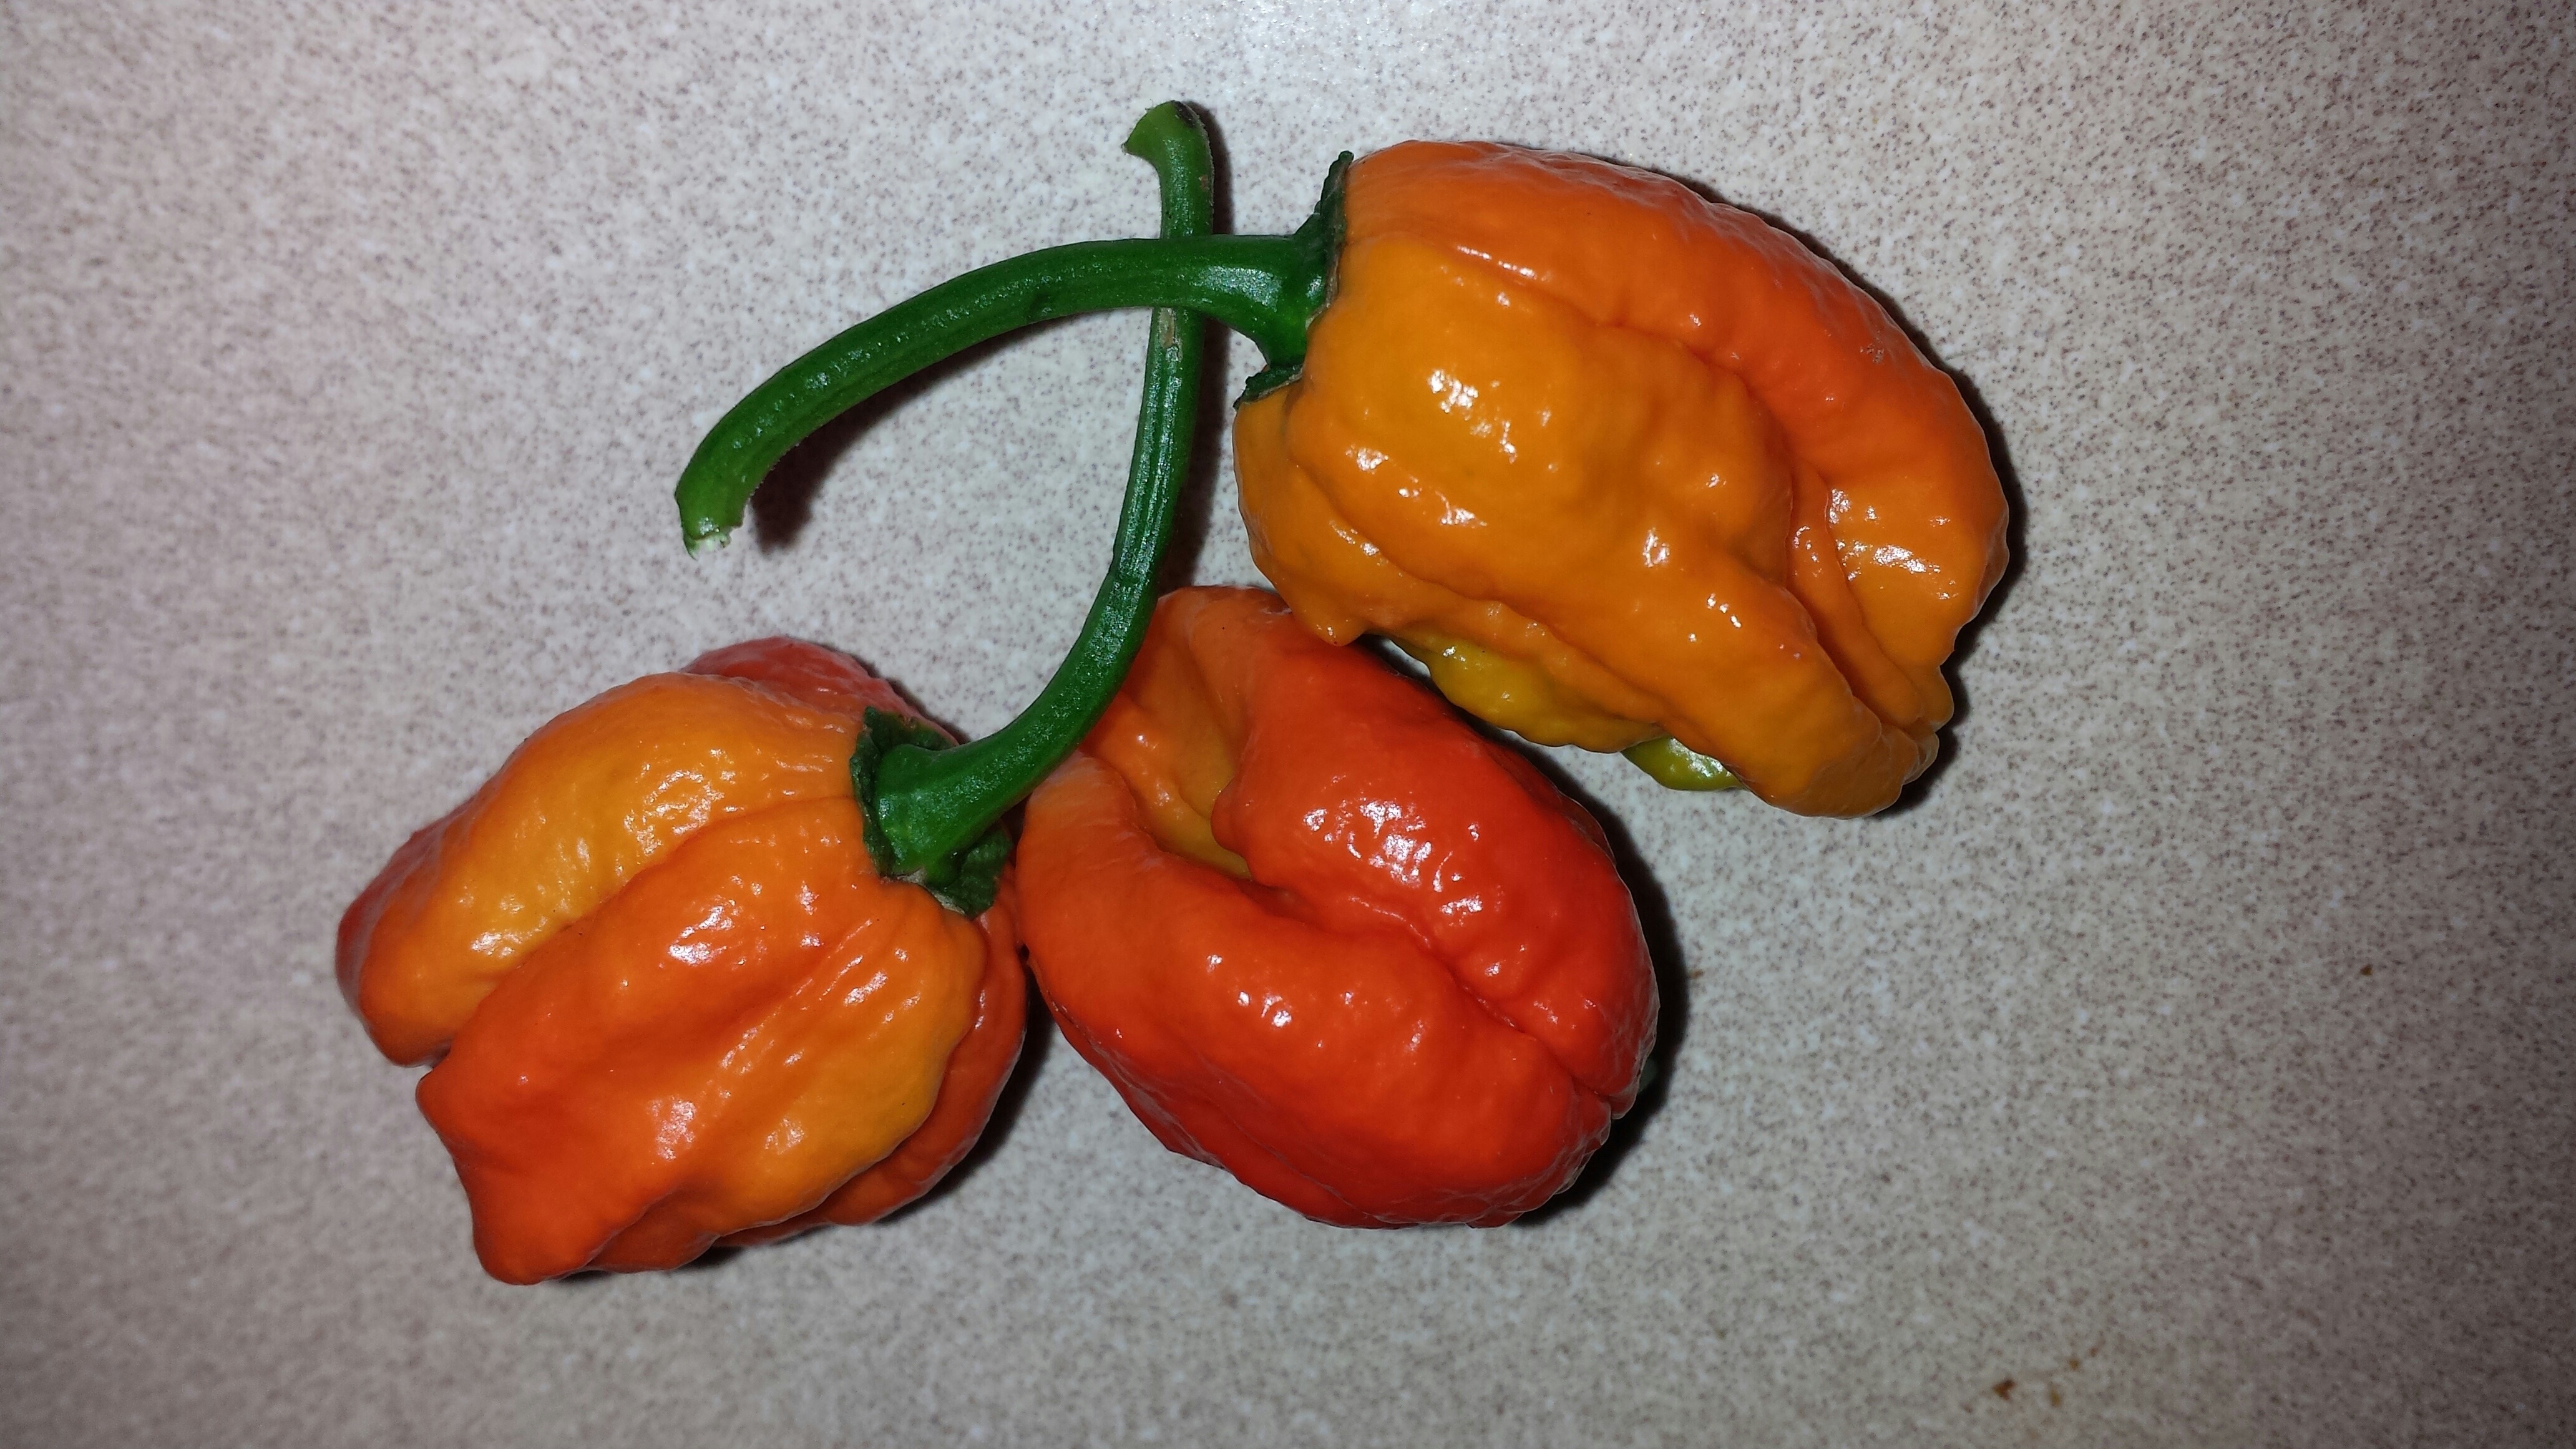
plant, fruit, food, produce, vegetable, hot, peppers, bell pepper, paprika, flowering plant, chili pepper, bright orange, cayenne pepper, habanero peppers, land plant, peperoncini, bell peppers and chili peppers, pimiento, habanero chili